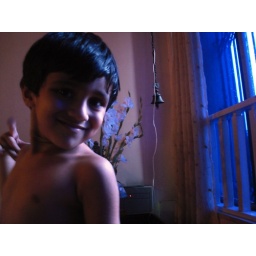
Akshay near the blue window